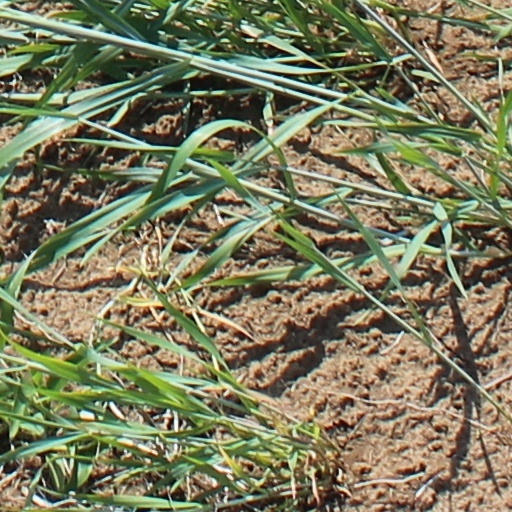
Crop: wheat